Family disruption

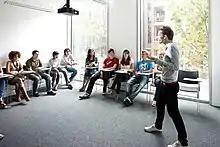
Students sitting in a classroom.

Family disruption has been shown to influence academic achievement. In a study conducted in Detroit, researchers followed the lives of hundreds of adolescent participants, measuring how their various family types impact education. Results show that children had a higher academic performance in households with married parents. In addition, the study revealed that the father's involvement in the child's schoolwork played a critical role in increasing performance.